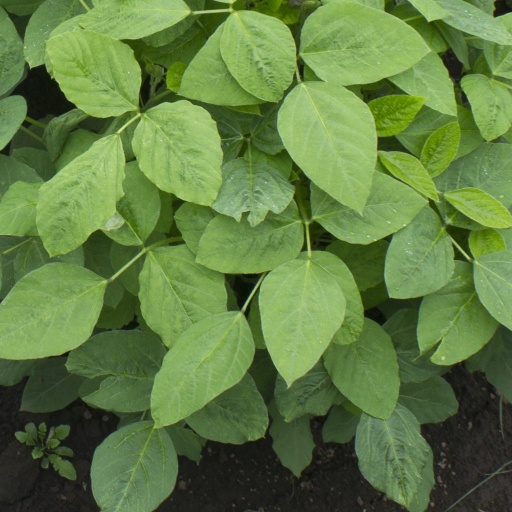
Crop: soybean